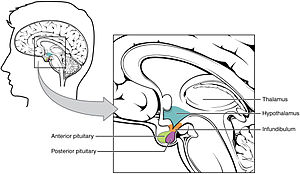
Hypothalamus
Skitse af hypothalamus-hypofyse-komplekset(pituitary gland = hypofysen)
Hypothalamus er en samling af kerner som ligger i den forreste del af mellemhjernen. Hypothalamus har mange funktioner: Styring af temperatur, hormoner, stofskifte, tørst, sult, seksuel adfærd, frygt, vrede og forskellige aktivitetsrytmer. Hypothalamus finder vi i den nederste del af mellemhjernen, over hypofysen. Hypothalamus har en masse nerveforbindelser og regulerer talrige funktioner i kroppen. Hypothalamus er ligesom hypofysen en overordnet kirtel. Hypothalamus er den hormonelle forbindelse til de basale områder i hjernen, der er ansvarlig for bl.a. vores følelser. Hypothalamus er meget vigtig for menneskets valg og beslutninger, da dens opgave bl.a. består i, at reagere hormonalt på vores oplevelser.